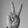
ASL letter: V